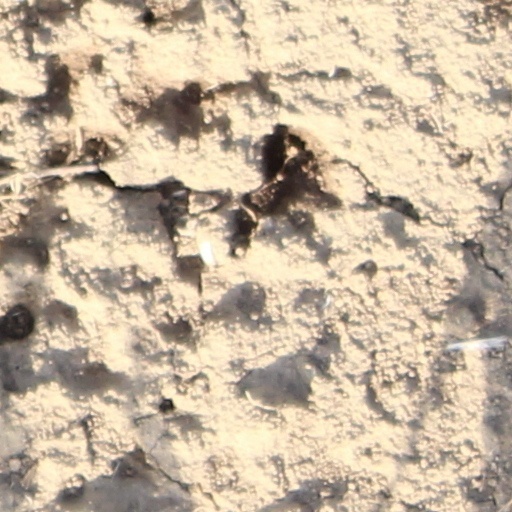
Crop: wheat